Turán's theorem

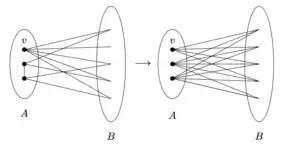
(Maximal Degree Vertex) Deleting edges within formula_18 and drawing edges between formula_18 and formula_19.

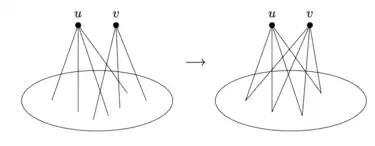
(Zykov Symmetrization) Example of first step.

This was Turán's original proof. Take a formula_3-free graph on formula_1 vertices with the maximal number of edges. Find a formula_26 (which exists by maximality), and partition the vertices into the set formula_18 of the formula_5 vertices in the formula_26 and the set formula_19 of the formula_31 other vertices.